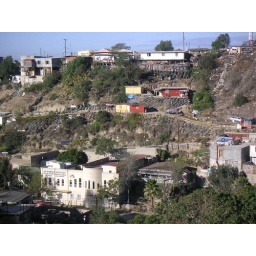
Zoom in - Neighboring houses have extensive reinforcing walls made of tires. Pretty scary when it rains.